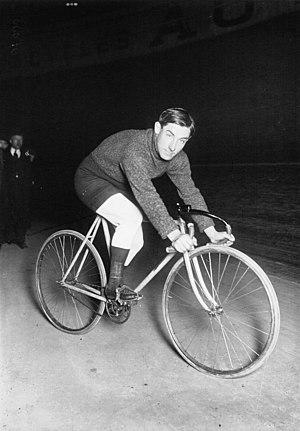
Girardengo, coureur cycliste.